Common-path interferometer

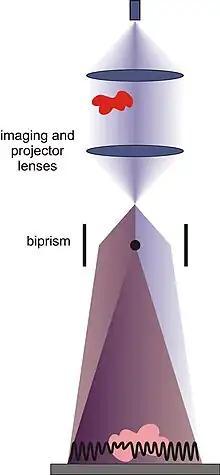
Figure 3. Biprism used in an electron holography system

From the modern perspective, the result of Young's double slit experiment (see Fig. 2) clearly points towards the wave nature of light, but such was not the case in the early 1800s. Newton, after all, had observed what are now recognized as diffraction phenomena, and wrote on them in his Third Book of Optics, interpreting them in terms of his corpuscular theory of light. Young's contemporaries raised objections that his results could simply represent diffraction effects from the edges of the slits, no different in principle than the fringes that Newton had previously observed. Augustin Fresnel, who supported the wave theory, performed a series of experiments to demonstrate interference effects that could not be simply explained away as being the result of edge diffraction. The most notable of these was his use of a biprism to create two virtual interfering sources by refraction.